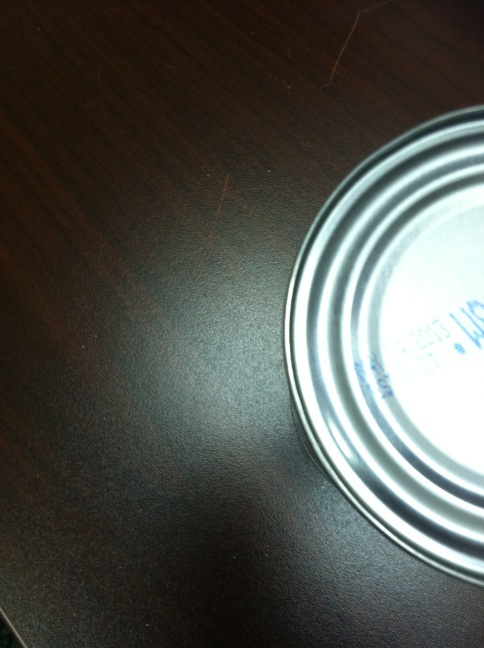Question: What is the expatriation date?
Answer: unanswerable